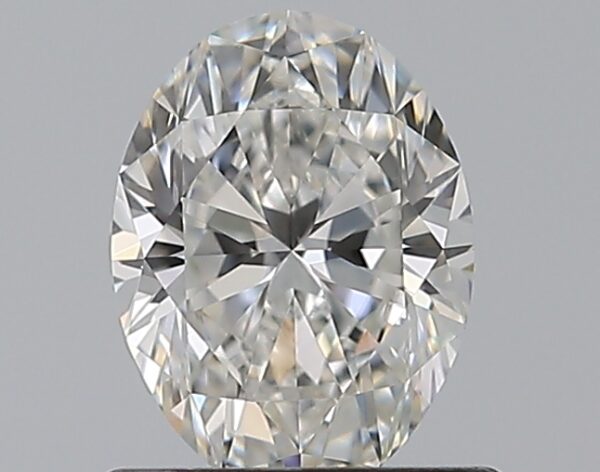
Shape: oval
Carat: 0.7
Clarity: IF
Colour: F
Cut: EX
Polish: EX
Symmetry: EX
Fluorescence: ST
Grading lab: GIA
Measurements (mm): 6.69 x 4.99 x 3.17